Chicken tax

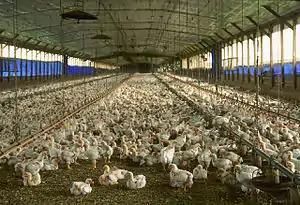
U.S. intensive chicken farming led to the 1961–1964 "Chicken War" with Europe.

The Chicken Tax is a 25 percent tariff on light trucks (and originally on potato starch, dextrin, and brandy) imposed in 1964 by the United States under President Lyndon B. Johnson in response to tariffs placed by France and West Germany on importation of U.S. chicken. The period from 1961 to 1964 of tensions and negotiations surrounding the issue was known as the "Chicken War", taking place at the height of Cold War politics.